Arizona John Burke

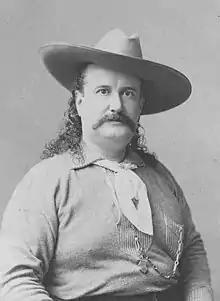
Burke in 1890

John M. Burke (1842 – April 12, 1917), also known as "Arizona John" and "Major John M. Burke" was an American publicist, manager, and press agent. He is best known for his association with Buffalo Bill's Wild West show.